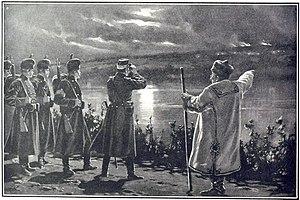
Les forces armées roumaines se composent de trois branches : les Forces terrestres, les Forces navales et les Forces aériennes.
La jacquerie paysanne roumaine de 1907 est un mouvement social qui a eu lieu en Roumanie de février à avril 1907. Cette révolte de la faim intervient moins de deux ans après les évènements révolutionnaires de la Moldavie russe voisine, en lien avec la révolution russe de 1905. Les paysans roumains insurgés ont été réprimés par les cosaques russes en Moldavie orientale en 1905 et 1906, et par l'armée roumaine en Moldavie occidentale et en Valachie en 1907.
La République de Comrat est la proclamation d'une république autonome locale en Bessarabie russe dans le contexte de l'insurrection paysanne de 1905-1906. Les évènements ont duré du 6 janvier 1906 au 12 janvier 1906 et se sont déroulés à Comrat, en Gagaouzie, à l'époque dans l'ouiezd de Bender, pendant la révolution russe de 1905.
Le gouvernement de Bessarabie est une division administrative de l’Empire russe créée à partir d’un territoire pris en 1812, sous le règne du tsar Alexandre Iᵉʳ, aux principautés danubiennes vassales de l’Empire ottoman, par le traité de Bucarest dont les articles 4 et 5 précisent la surface de 45 630 km², la démographie avec 482 630 habitants et le nombre de localités avec 5 citadelles, 4 ports, 17 villes et 695 villages et hameaux. La capitale est fixée à Chișinău, devenue Kichinev. Le territoire est organisé en 1812 en kraï de Moldavie et Bessarabie autonome, gouverné par le boyard moldave Scarlat Sturdza, puis devient en 1828 l’oblast de Bessarabie, et en 1871 un gouvernement qui existe jusqu’en 1917. À la population moldave locale se sont ajoutées, durant les 105 ans d’appartenance à l’Empire russe, d’importantes minorités allemandes, arméniennes, bulgares, gagaouzes, juives, russes, ukrainiennes et même suisses qui y reçurent des terres ou y trouvèrent de l’emploi dans les services, l’administration ou le commerce en développement durant le XIXᵉ siècle.